Mandarin Oriental, Munich

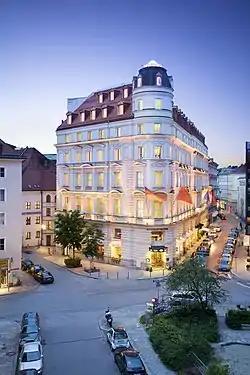

The Mandarin Oriental, Munich is a luxury hotel located in Munich's Old Town near shopping along Maximilianstrasse and the famous brewery Hofbräuhaus.